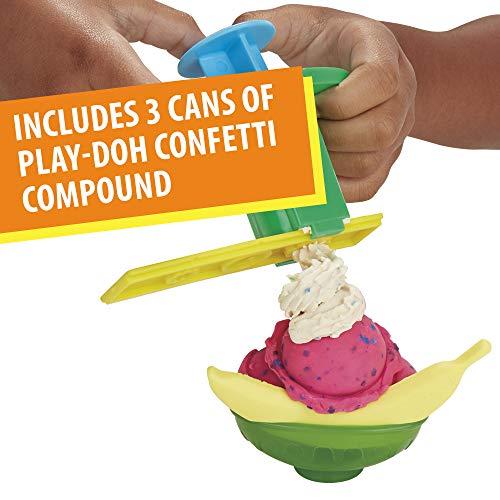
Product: Play-Doh Kitchen Creations Ice Cream Party Play Food Set with 6 Non-Toxic Colors, 2 Oz Cans (Amazon Exclusive)
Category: Toys & Games | Arts & Crafts | Clay & Dough
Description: Make colorful Play-Doh ice cream cones, silly sundae bowls and cups, and imaginary ice pops.
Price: $14.81
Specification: ProductDimensions:2.9x13x8.5inches|ItemWeight:0.64ounces|ShippingWeight:1.9pounds(Viewshippingratesandpolicies)|ASIN:B07CN9G1QM|Itemmodelnumber:N/A|Manufacturerrecommendedage:3yearsandup